Question: Please indicate a possible affordance area of the frisbee that can be used for holding.
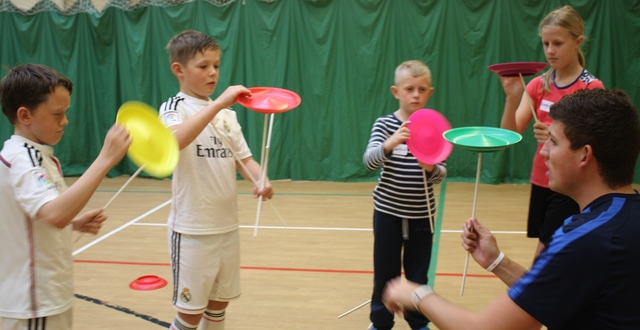
Answer: [402.086, 105.419, 454.086, 164.919]